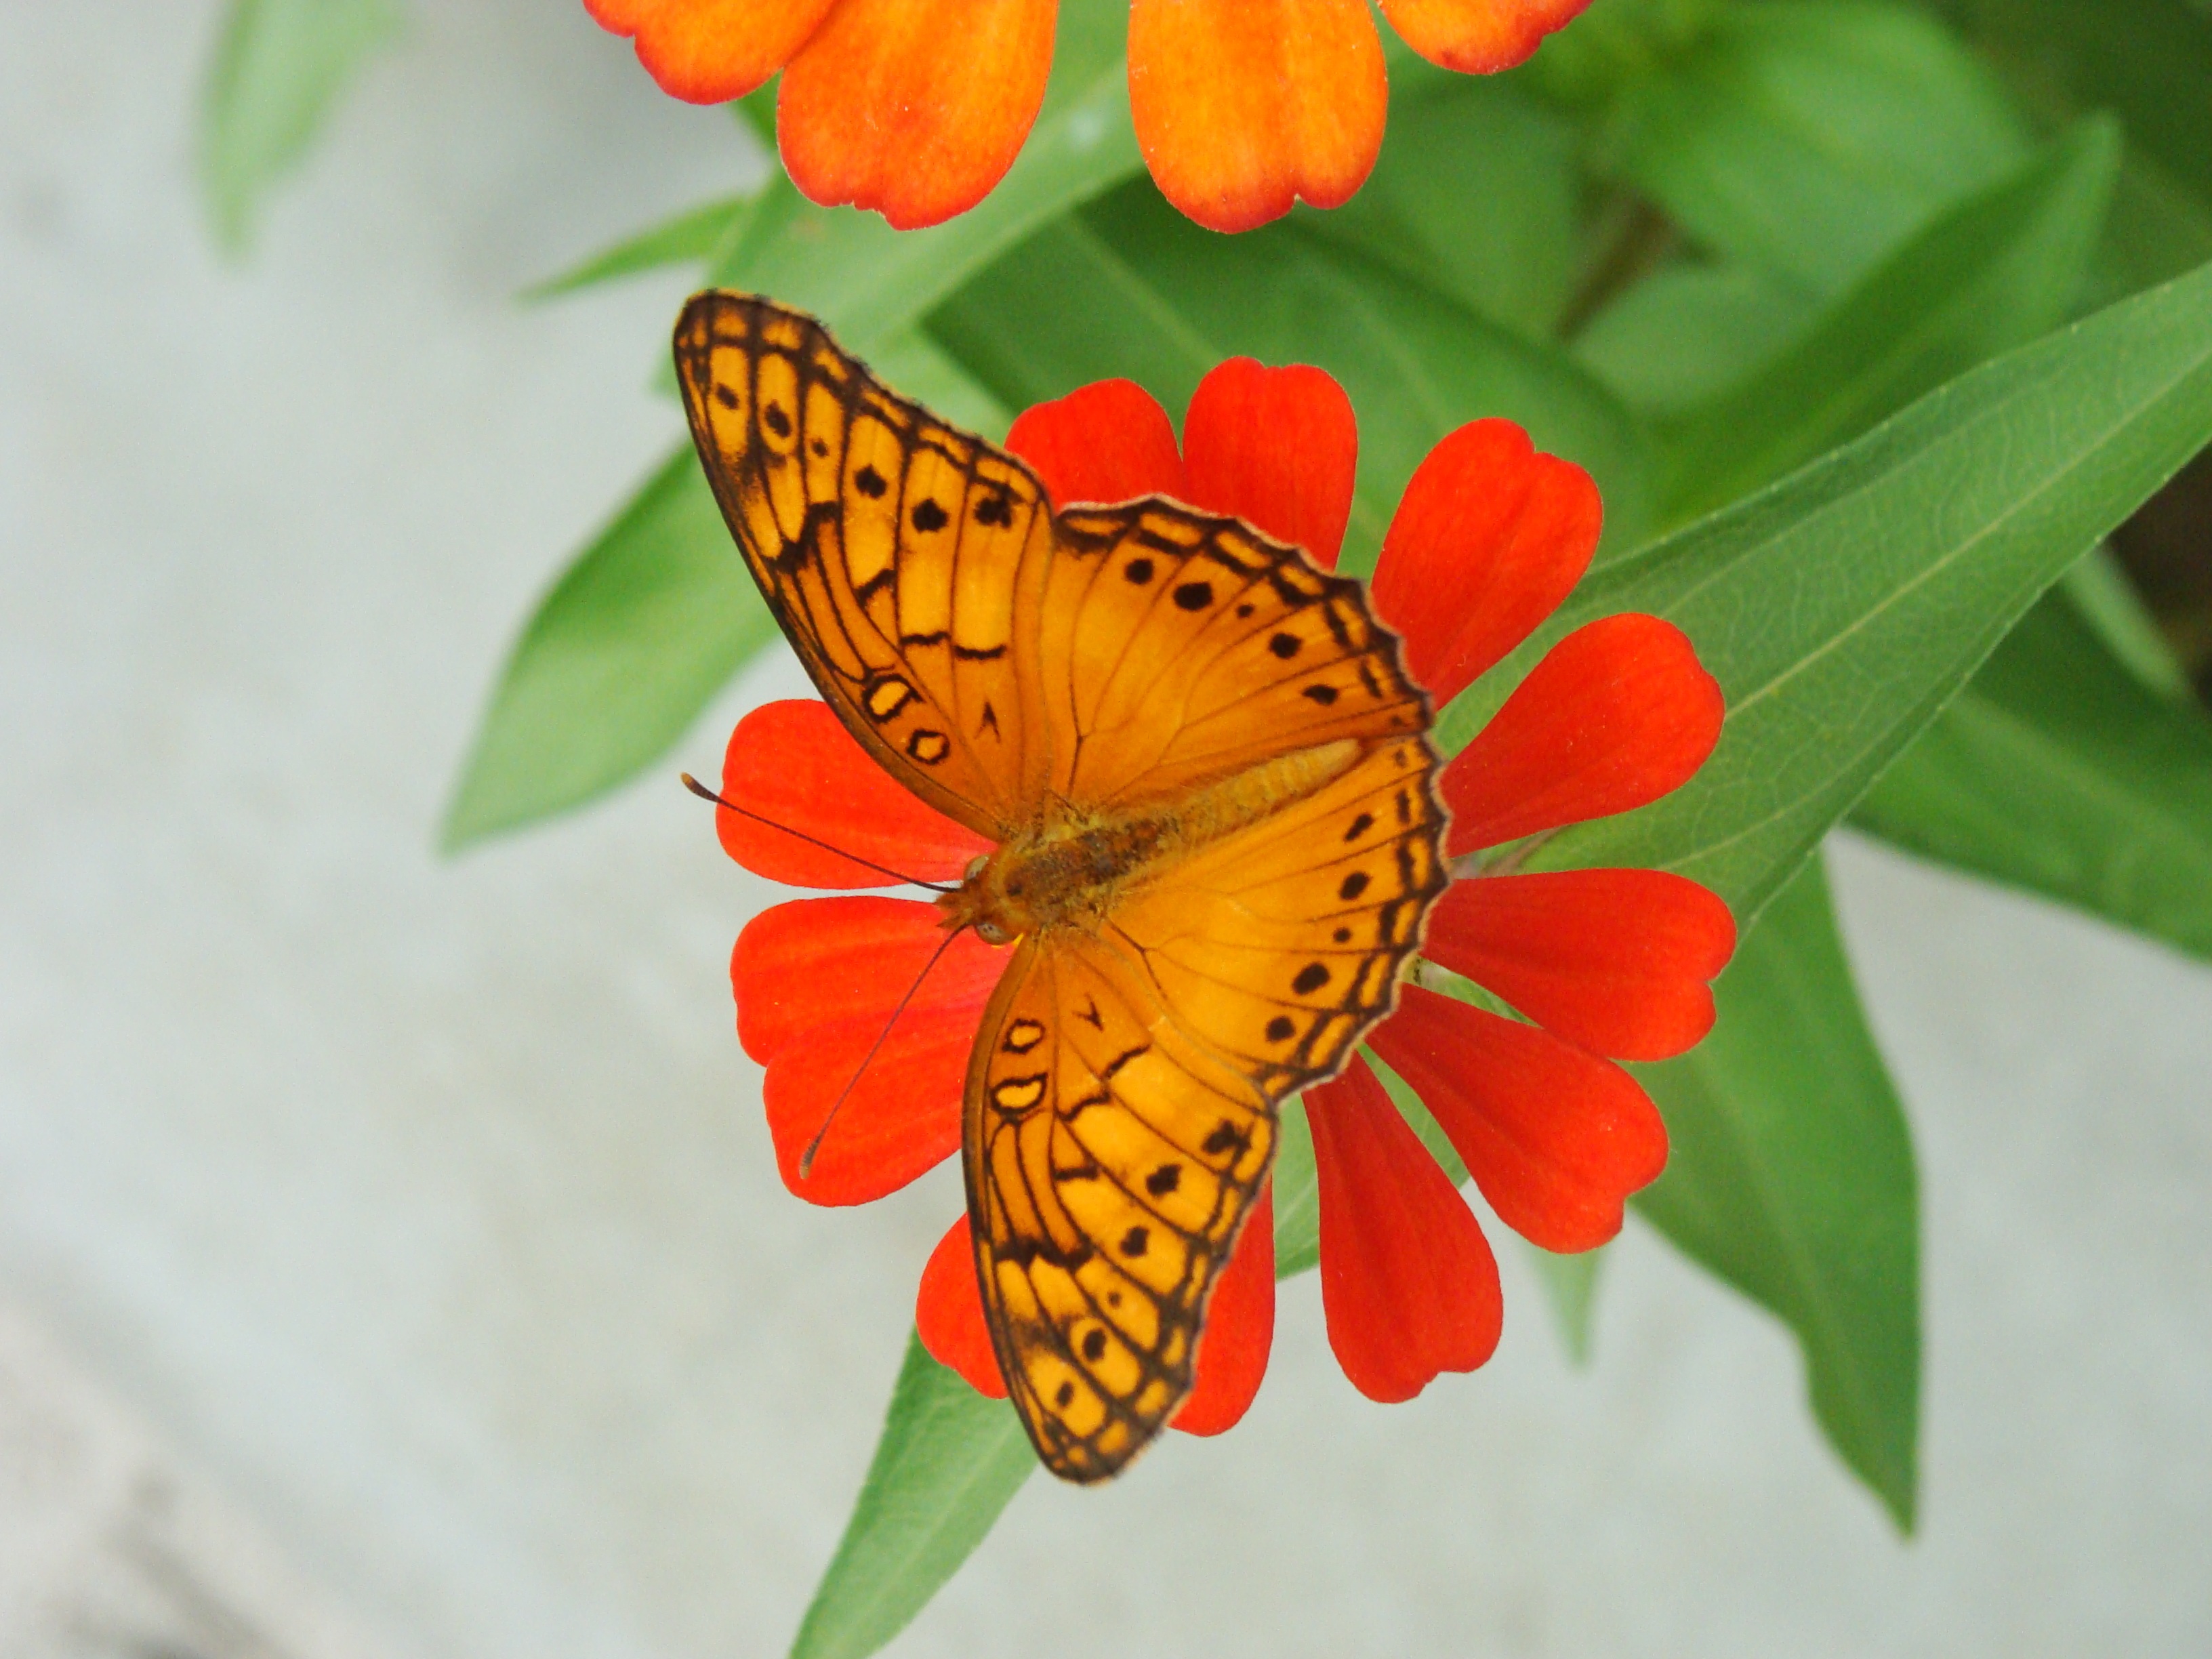
plant, leaf, flower, petal, insect, botany, butterfly, yellow, flora, fauna, invertebrate, flowers, close up, nectar, macro photography, arthropod, pollinator, butterfly flower, moths and butterflies, colias